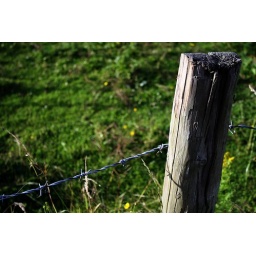
in the horse field near mine, it's really peaceful there, i love it.